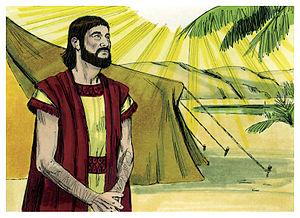
Illustration biblique du livre de la Genèse chapitre 12 עברית: 12 האיור המקראי של change me! פרק हिन्दी: {{{hi}}} अध्याय change me! की पुस्तक की बाइबिल चित्रण Bahasa Indonesia: Ilustrasi Alkitab dari Kitab Kejadian pasal 12 Italiano: Illustrazione biblica del libro della change me! Capitolo 12 日本語: change me!12章の本の聖書の実例 Jawa: Ilustrasi Alkitab saking Kitab Purwaning Dumadi pasal 12 한국어: change me! 12 장 장부의 성경 그림 Bahasa Melayu: Ilustrasi Alkitab dari Kitab Kejadian pasal 12